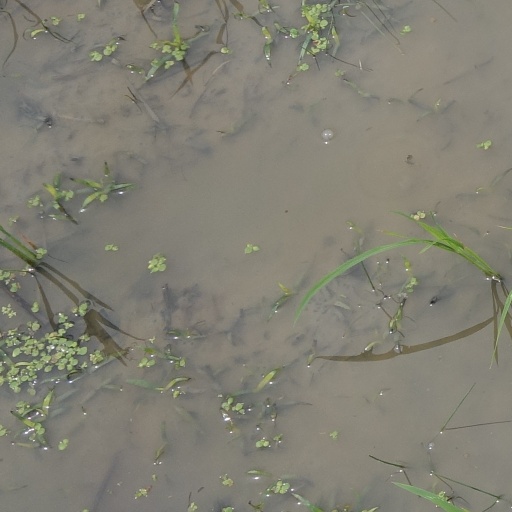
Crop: rice